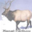
Label: deer